Ayul Kaithi

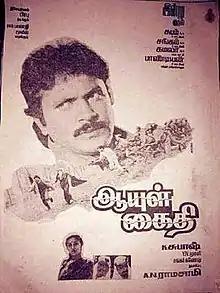
Theatrical release poster

Ayul Kaithi is a 1991 Indian Tamil-language crime drama film written and directed by K. Subash, starring Prabhu and Revathi. The film revolves around an escaped prisoner seemingly seeking to kill his ex-girlfriend. It was released on 29 June 1991.